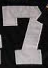
Number: 7